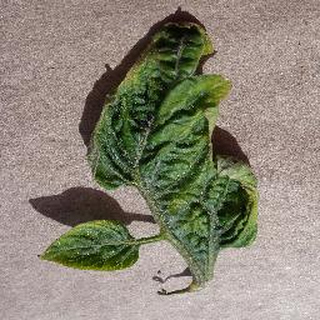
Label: tomato_yellow_leaf_curl_virus